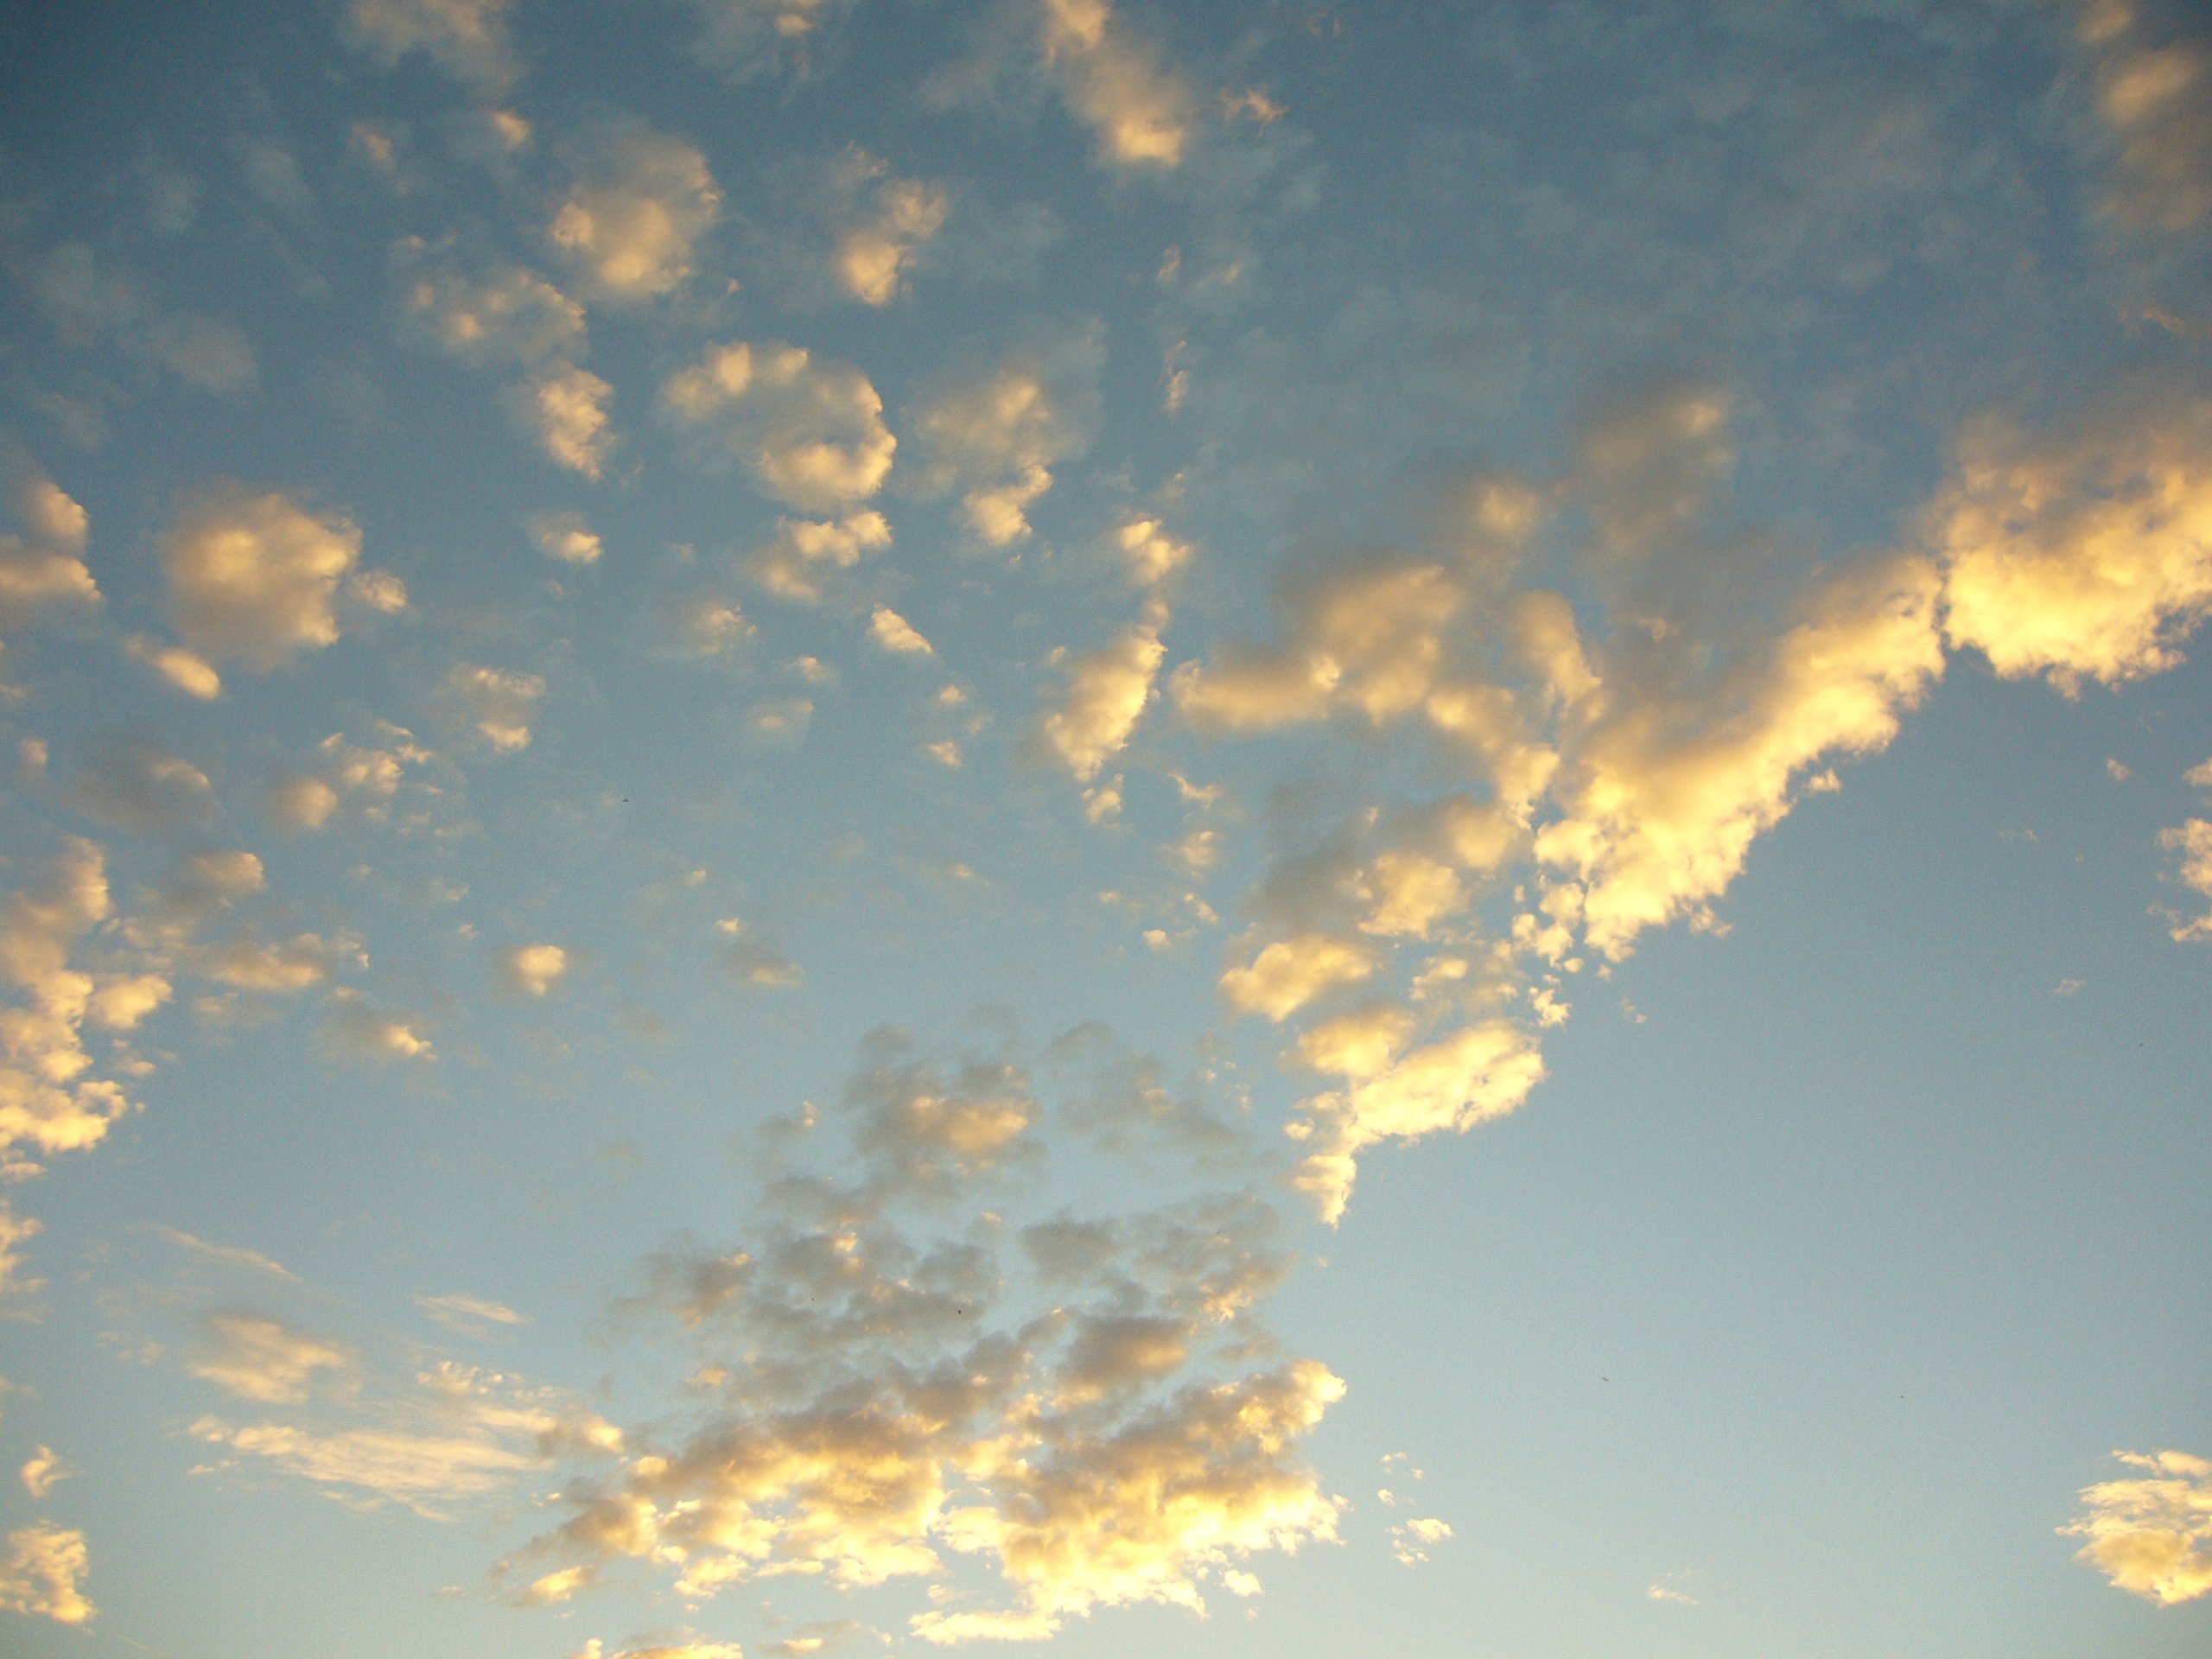
horizon, cloud, sky, sun, sunrise, sunset, sunlight, morning, dawn, atmosphere, dusk, daytime, evening, cumulus, blue, spotlight, clouds, afterglow, meteorological phenomenon